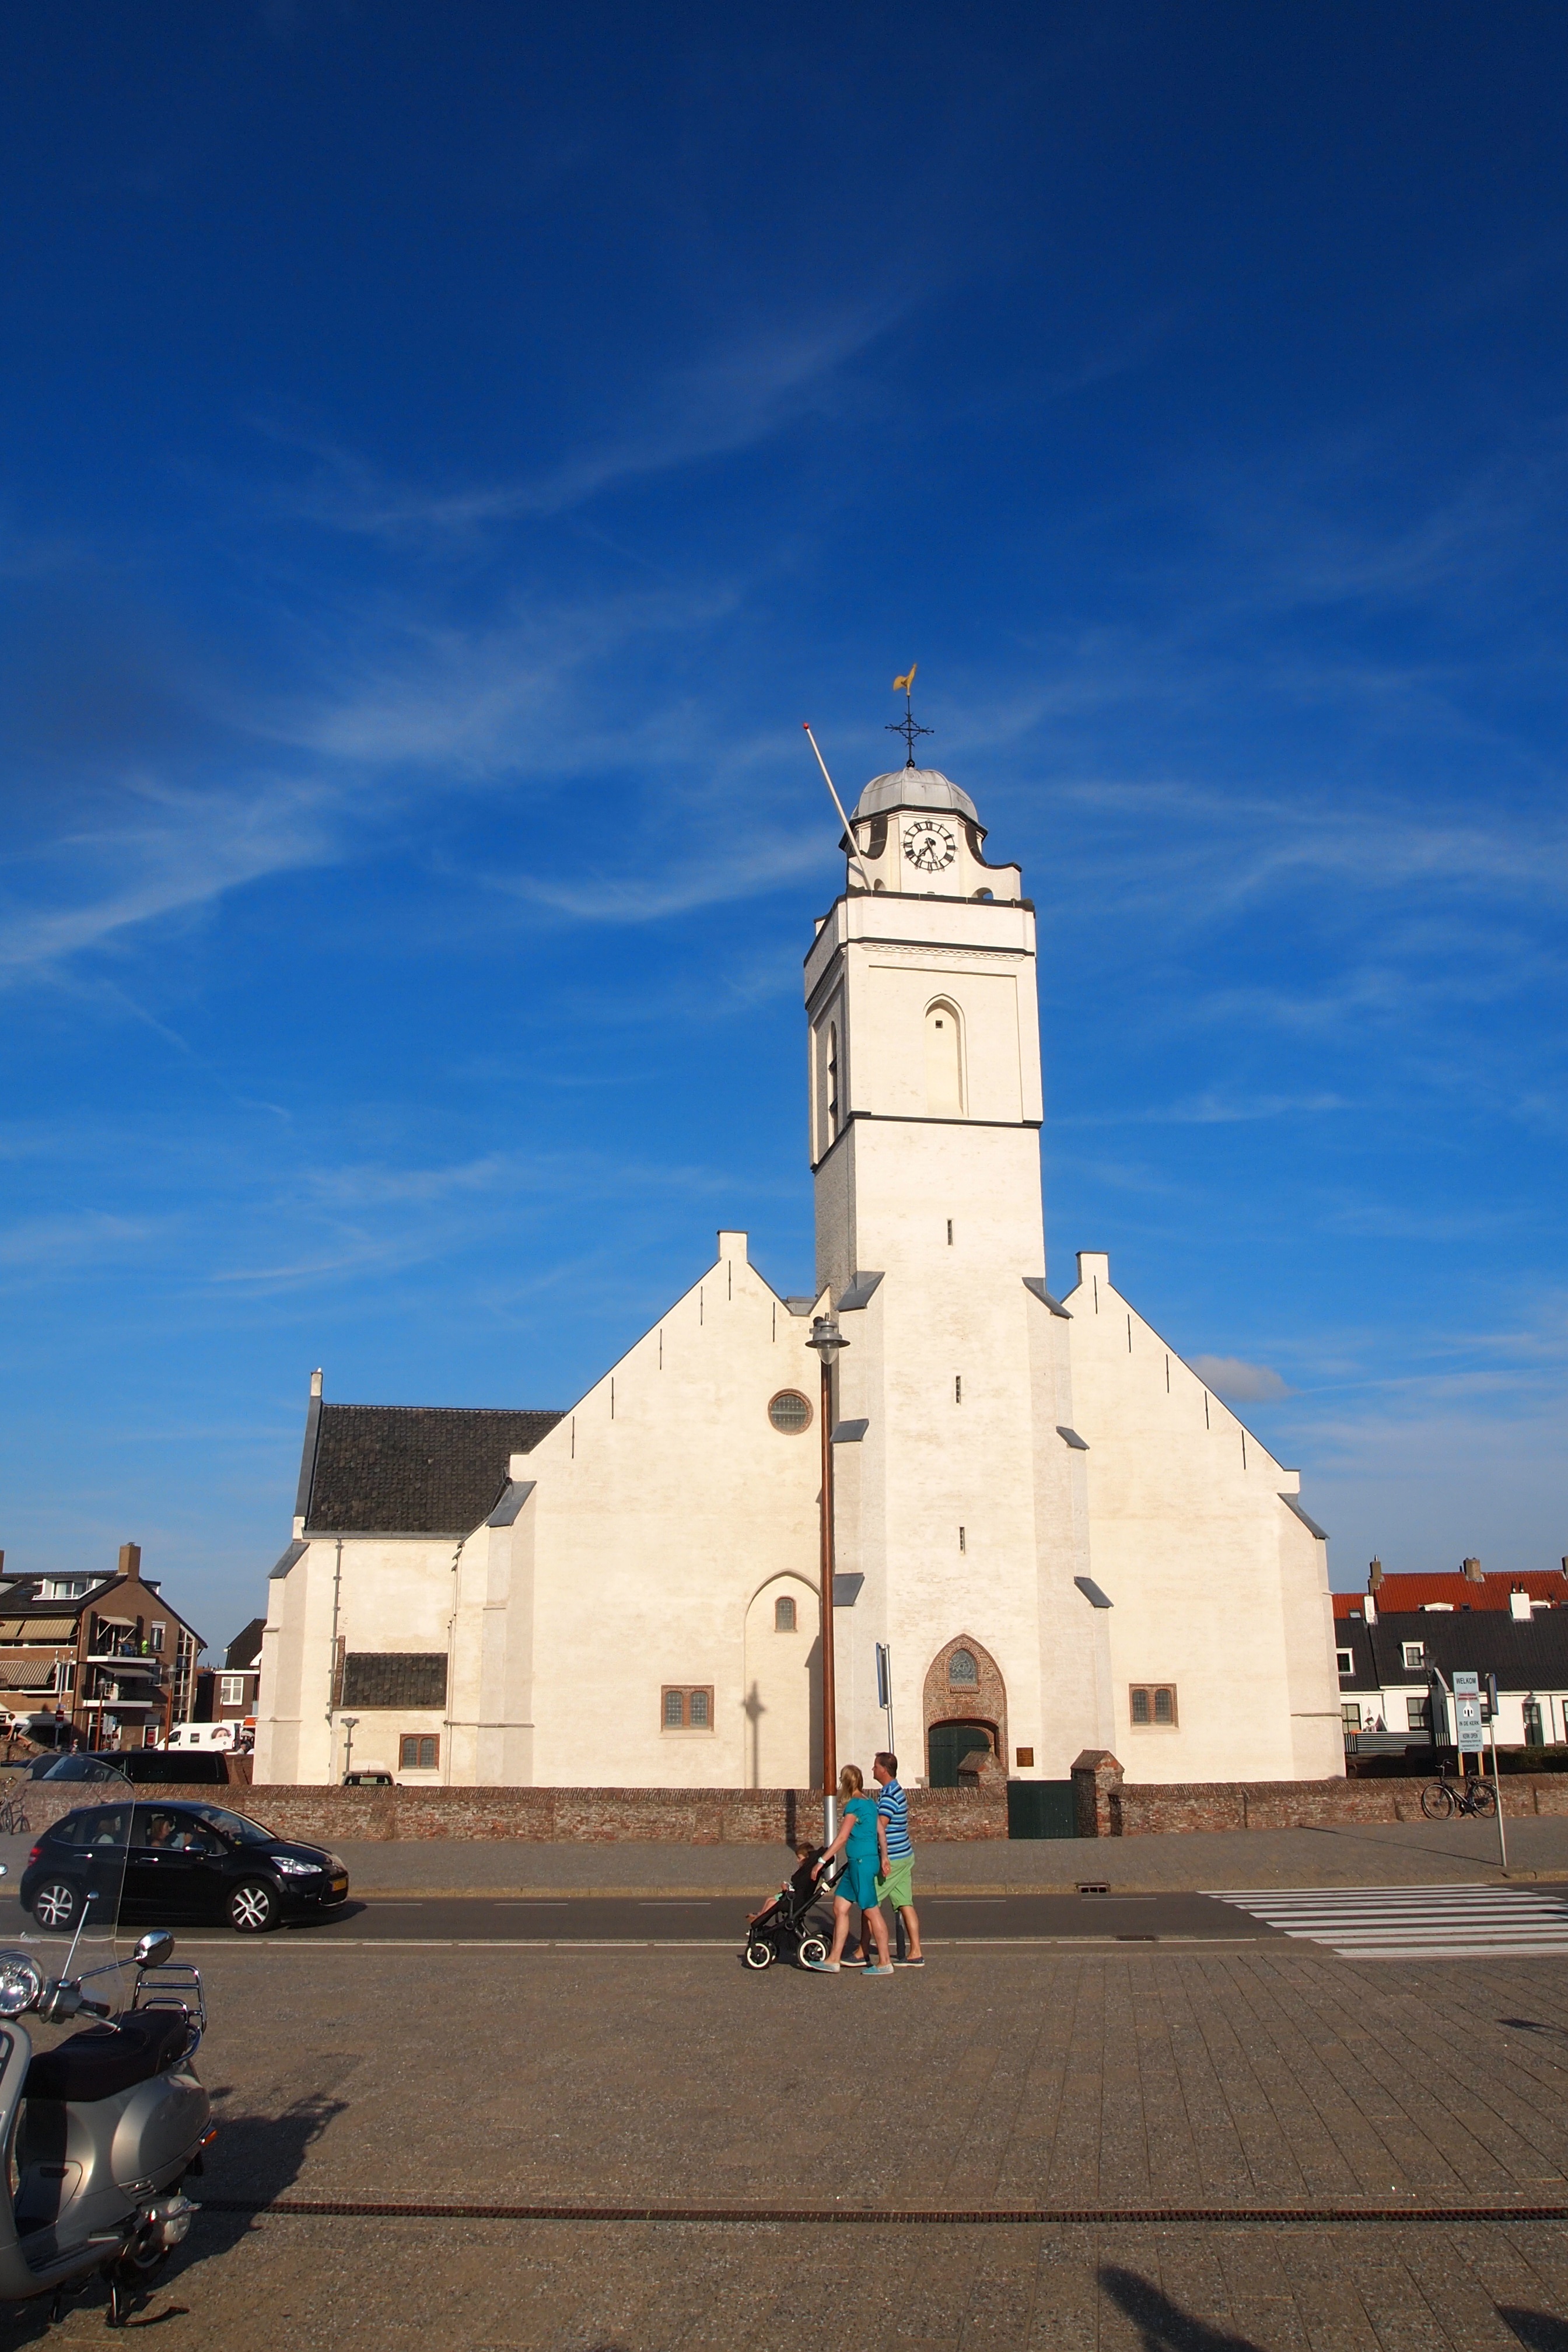
city, monument, cityscape, tower, landmark, church, place of worship, katwijk, white church, reformed church